Marquette City Hall

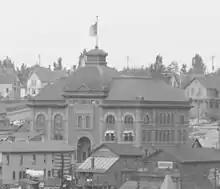
City hall circa 1908

Up until 1893, the city of Marquette had no designated City Hall, and was indeed using, rent-free, a building owned by Peter White. However, when White informed the city that their lease had run out, civic pride prodded the government to plan the construction of a new city hall. The city held a special election to allow the issuance of bonds to pay for the building; on receiving an overwhelming approval, they hired local architects Andrew Lovejoy and Edward Demar to design the building. Contractor Emil Bruce constructed the building at a cost of slightly under $50,000. Part of the contract gave preference to locally sourced building material, and the demand for bricks and sandstone was great enough that the local economy was bolstered through the depression that lingered through the early 1890s. The cornerstone was laid in May 1894, and the building was completed later in the year and dedicated in early 1895.